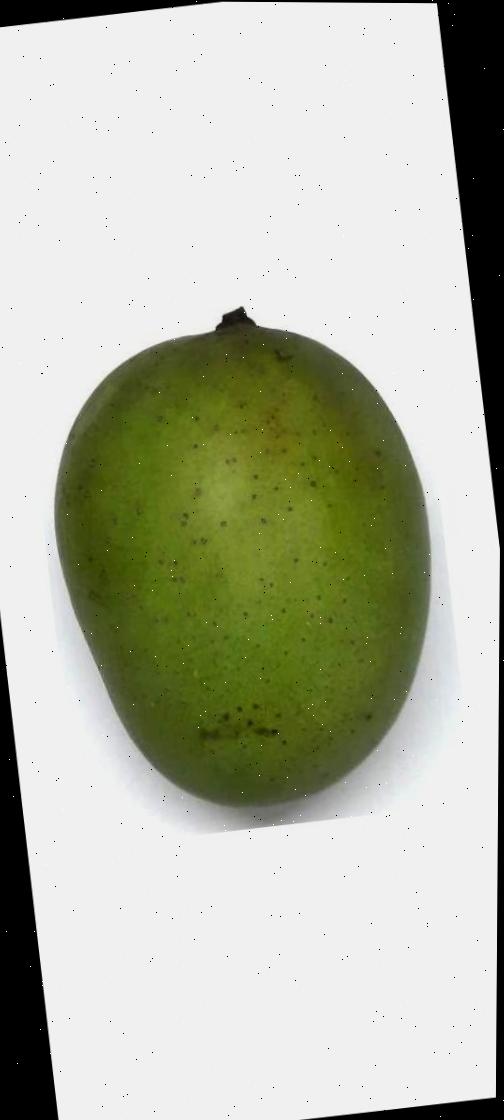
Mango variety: Langra